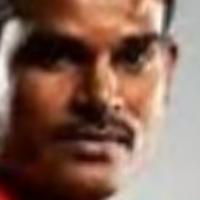
Age group: age 21-30